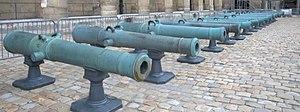
Canons Gribeauval au musée de l'armée Paris
Jean-Baptiste Vaquette de Gribeauval, né à Amiens 15 septembre 1715 - mort le 9 mai 1789 à Paris au 43, rue de Richelieu, officier et ingénieur, réforme l'artillerie de campagne française.